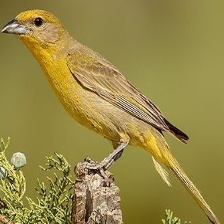
Species: HEPATIC TANAGER
Scientific name: PIRANGA FLAVA